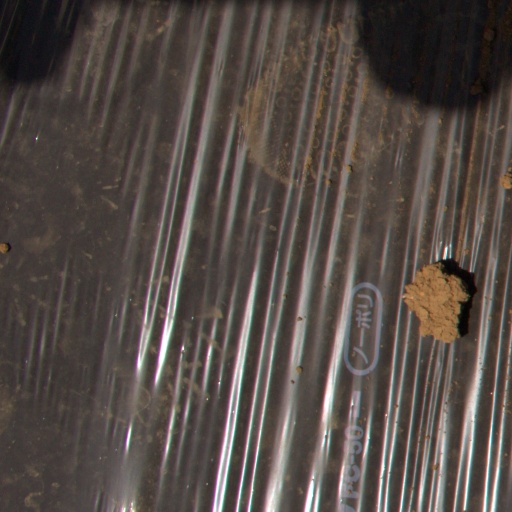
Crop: Jerusalem artichoke